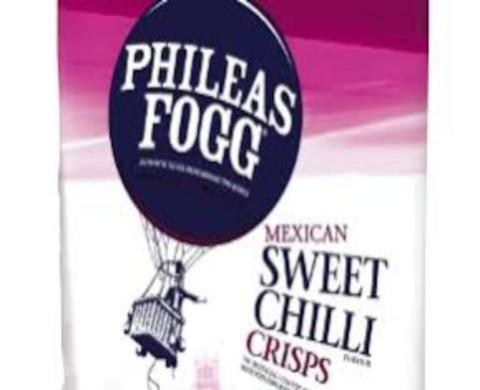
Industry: Food